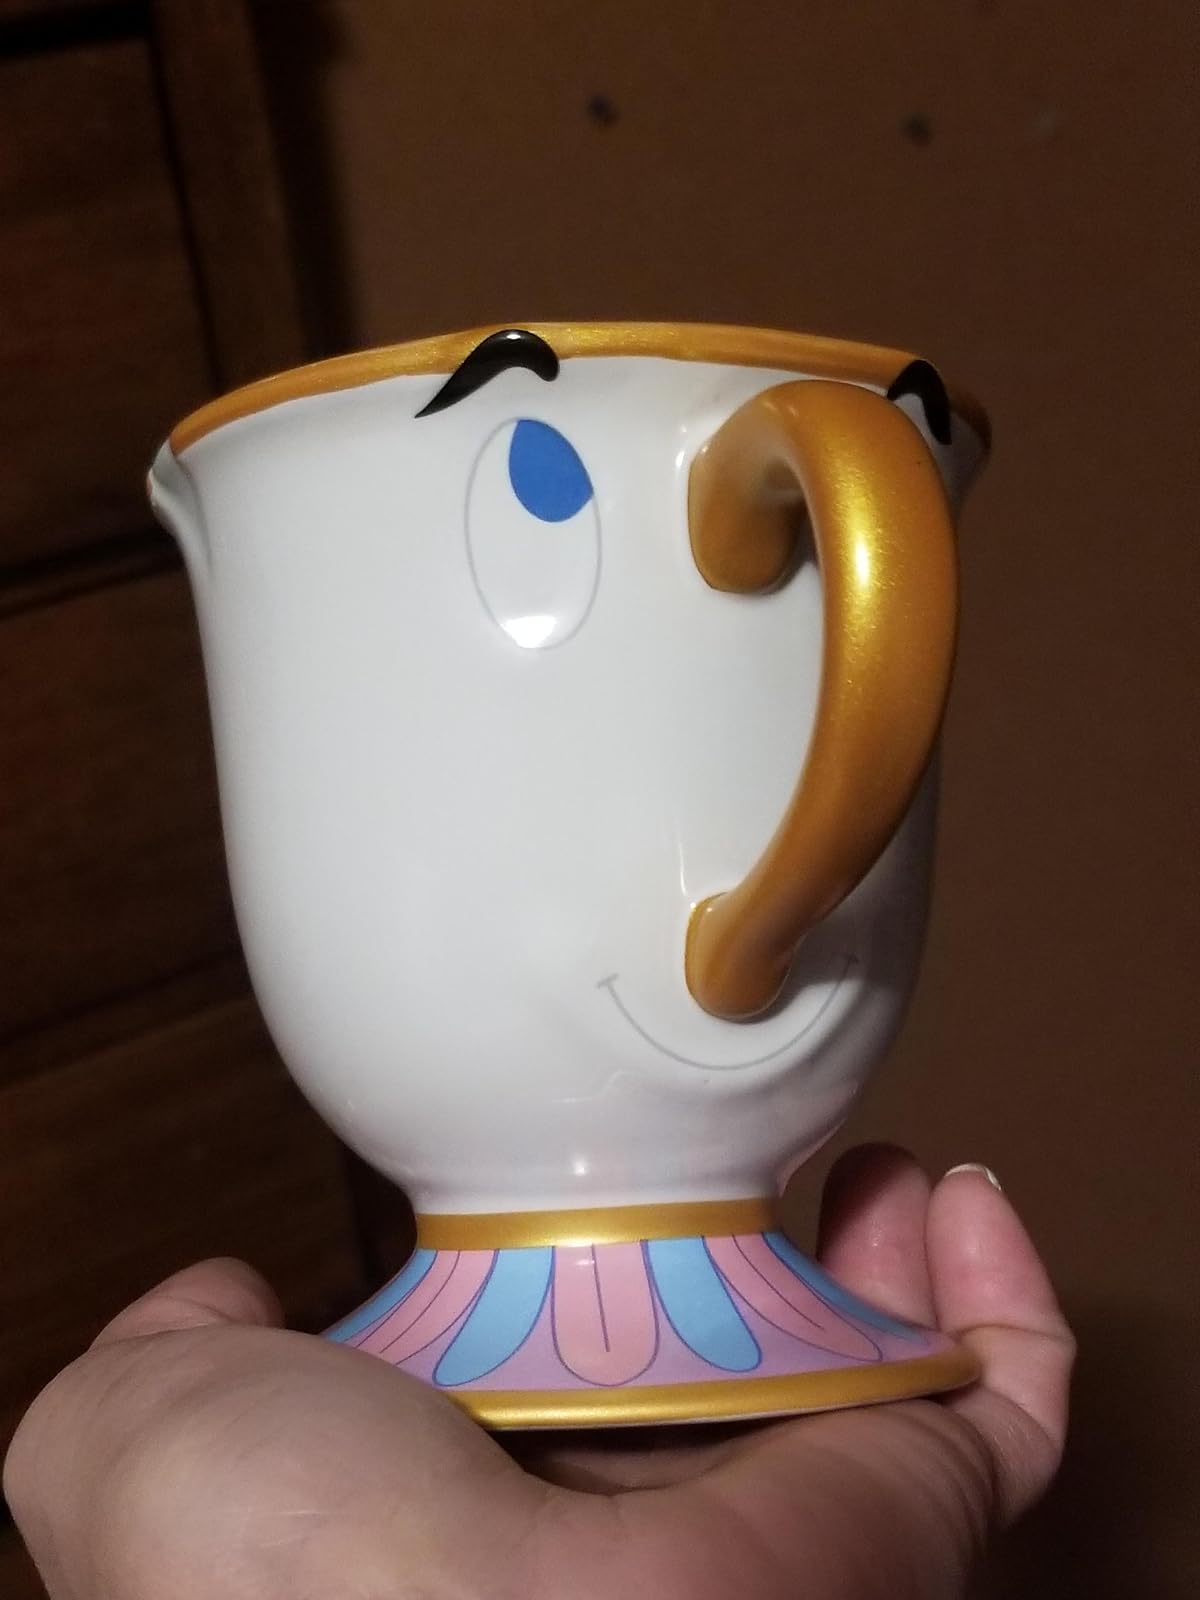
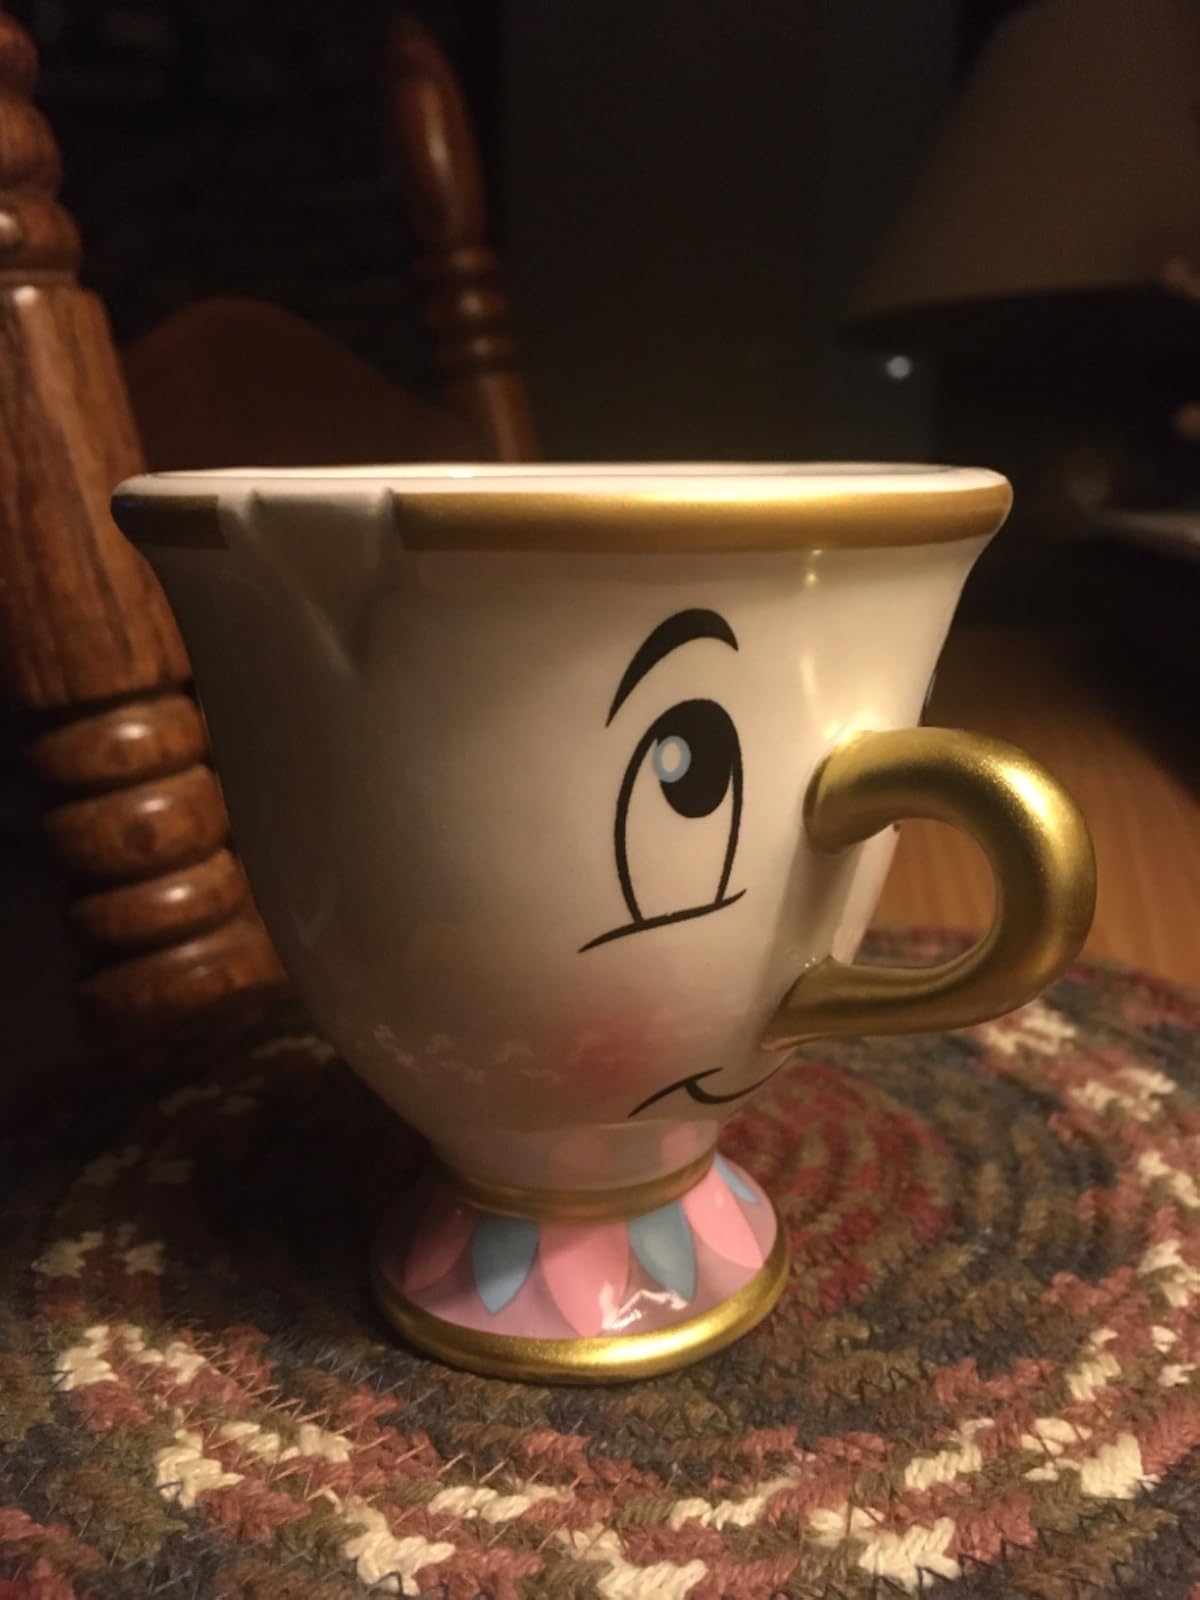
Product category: items_mug
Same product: no